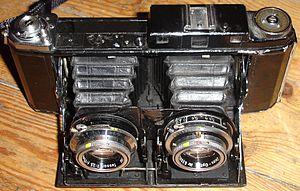
La stéréoscopie est l'ensemble des techniques mises en œuvre pour reproduire une perception du relief à partir de deux images planes.
Un appareil stéréoscopique est un appareil photographique rassemblant deux chambres photographiques ou deux capteurs - et donc deux objectifs - placés côte à côte de manière solidaire dans un même boîtier, destiné à produire commodément et dans un même instant un couple stéréoscopique, c'est-à-dire deux photographies jumelles en vue de la restitution du relief ou, si l’on préfère, de la 3ᵉ dimension.